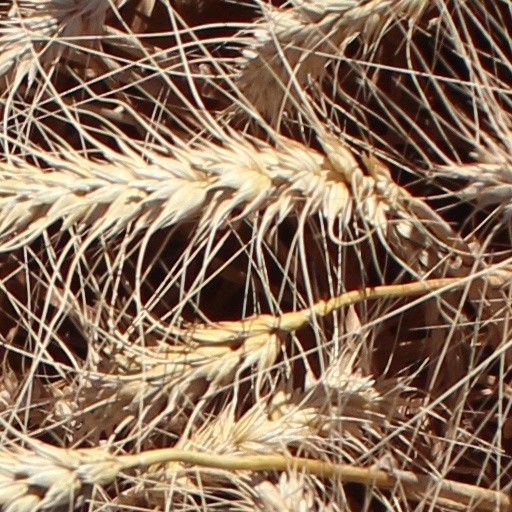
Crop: wheat